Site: brandenburg
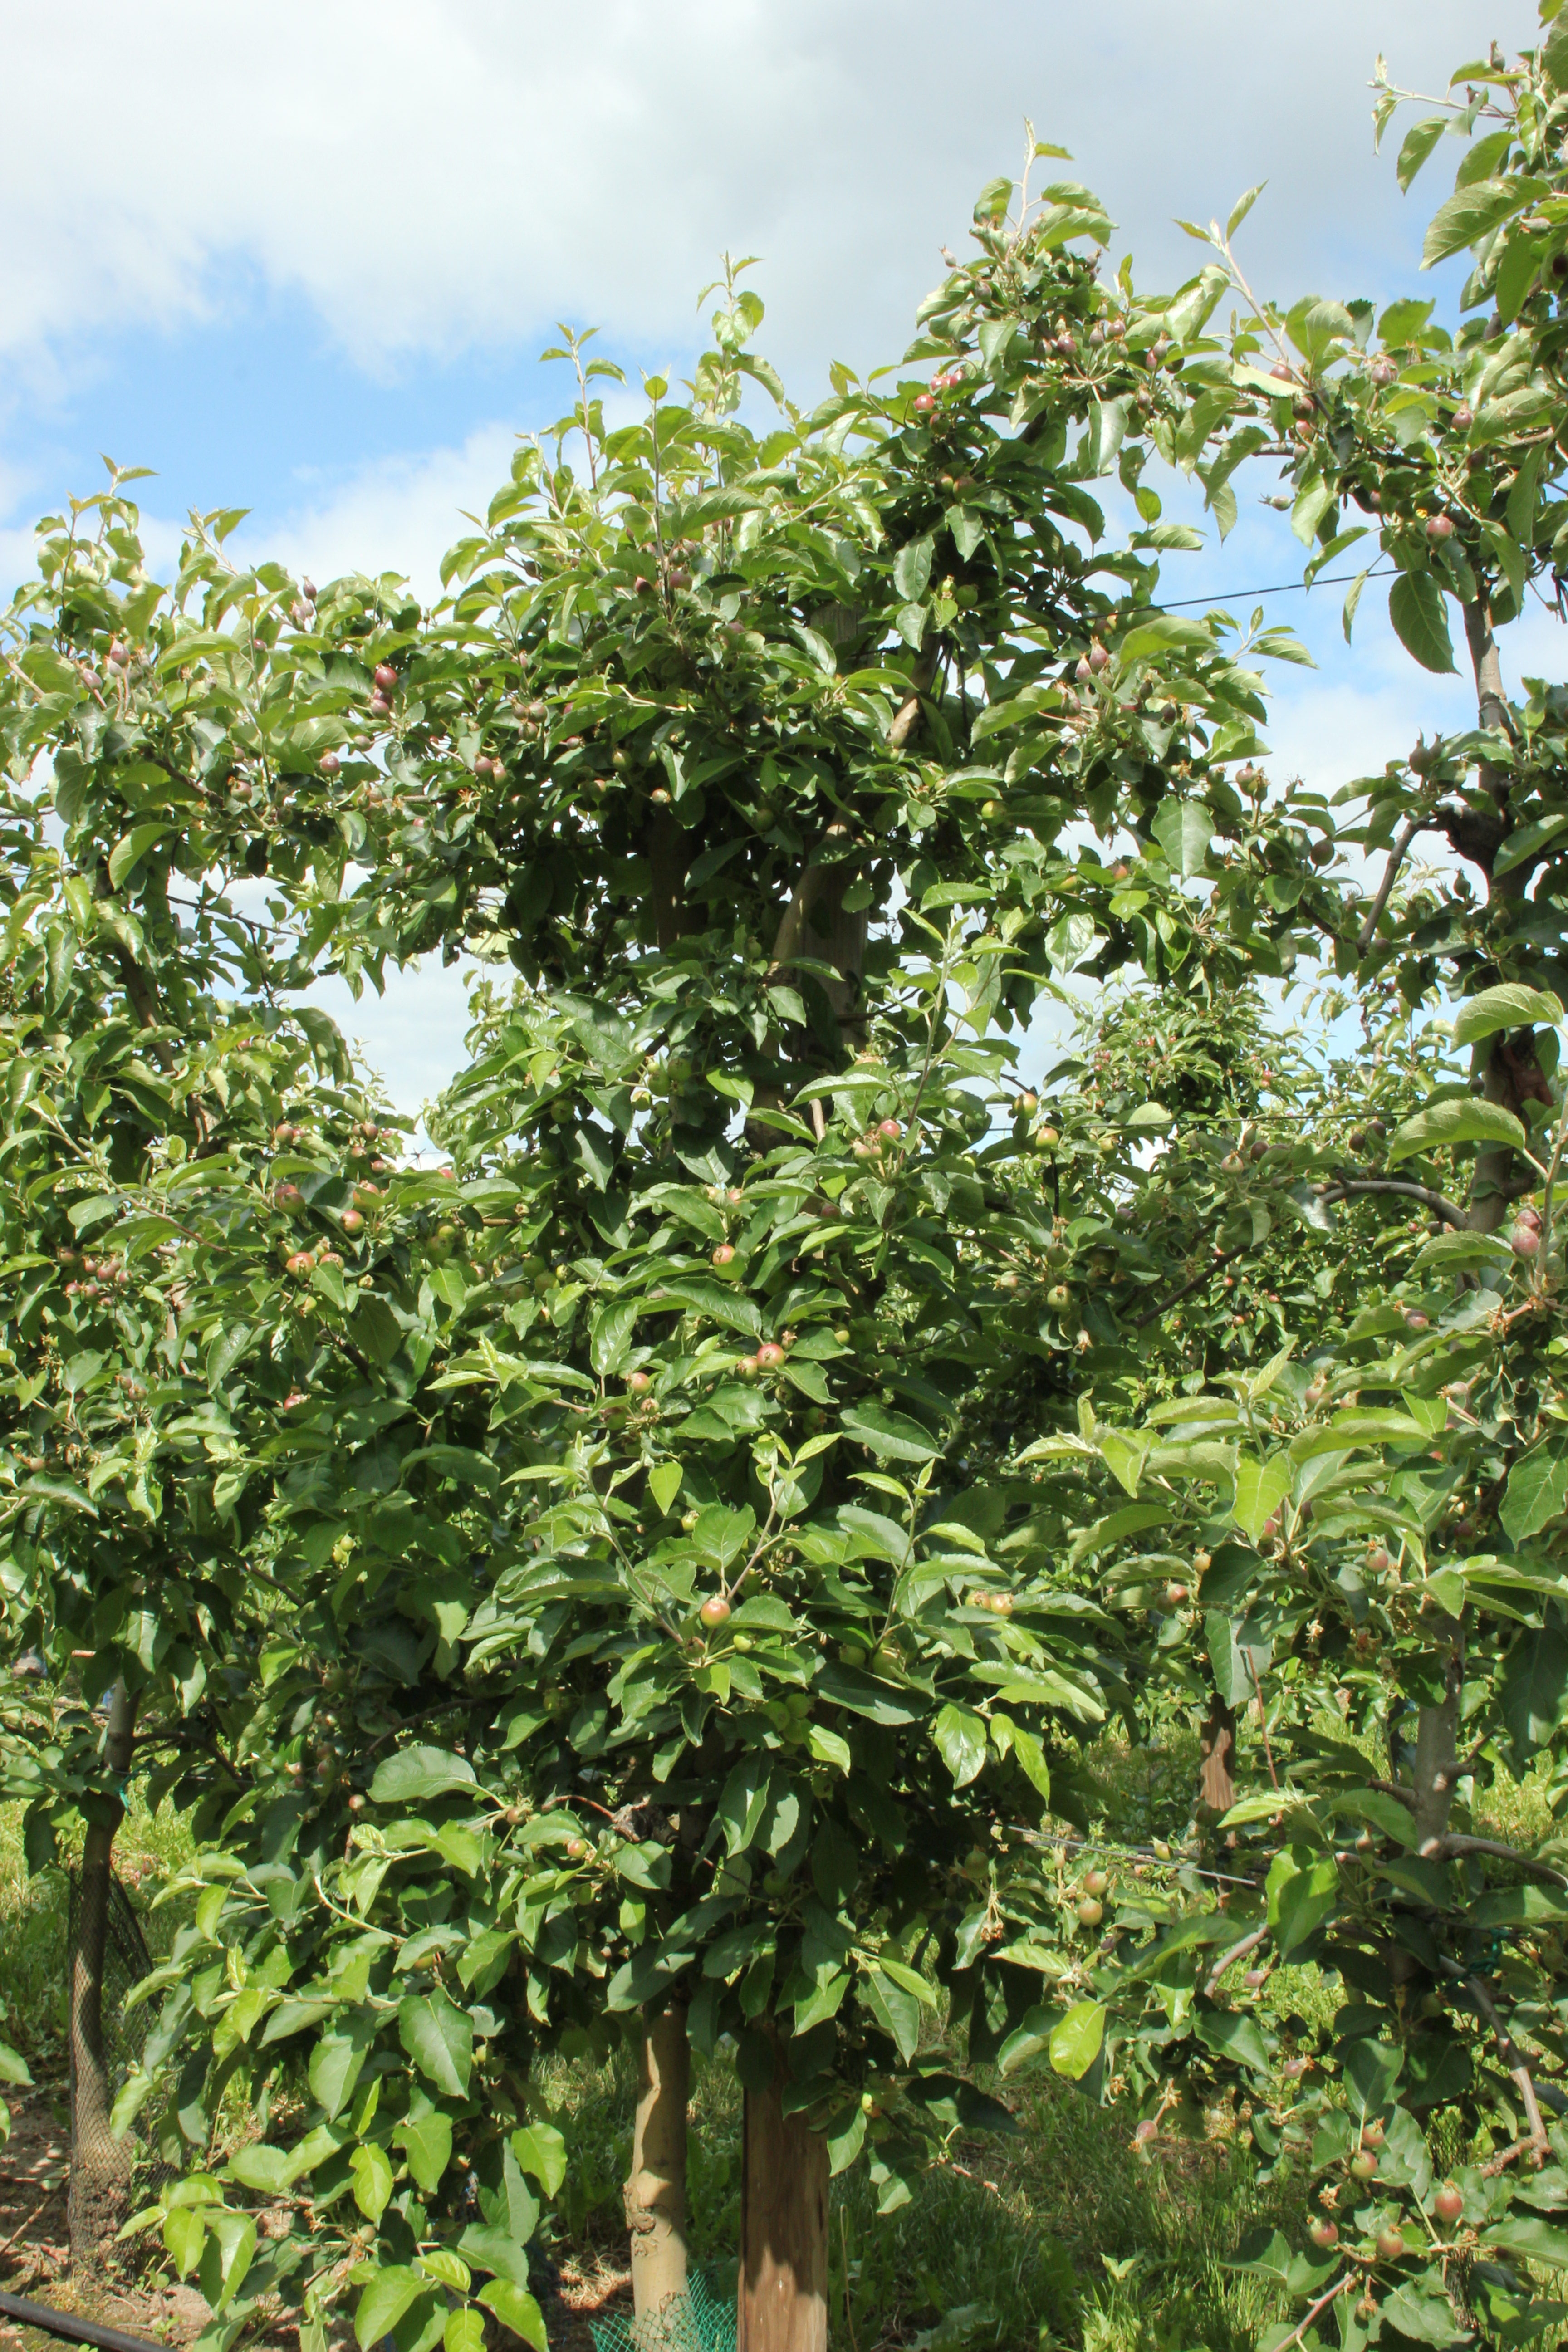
Growth stage (BBCH 72): Development of fruit